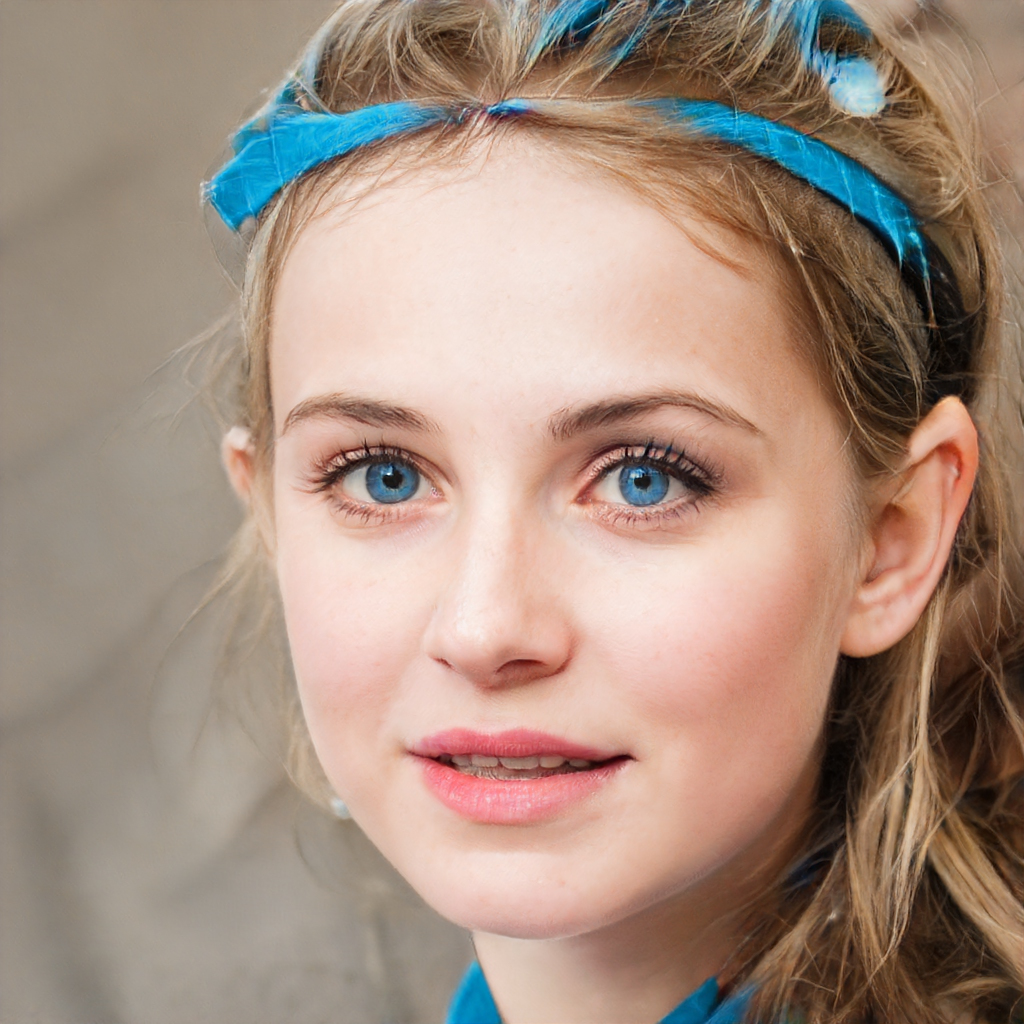
Gender: Female